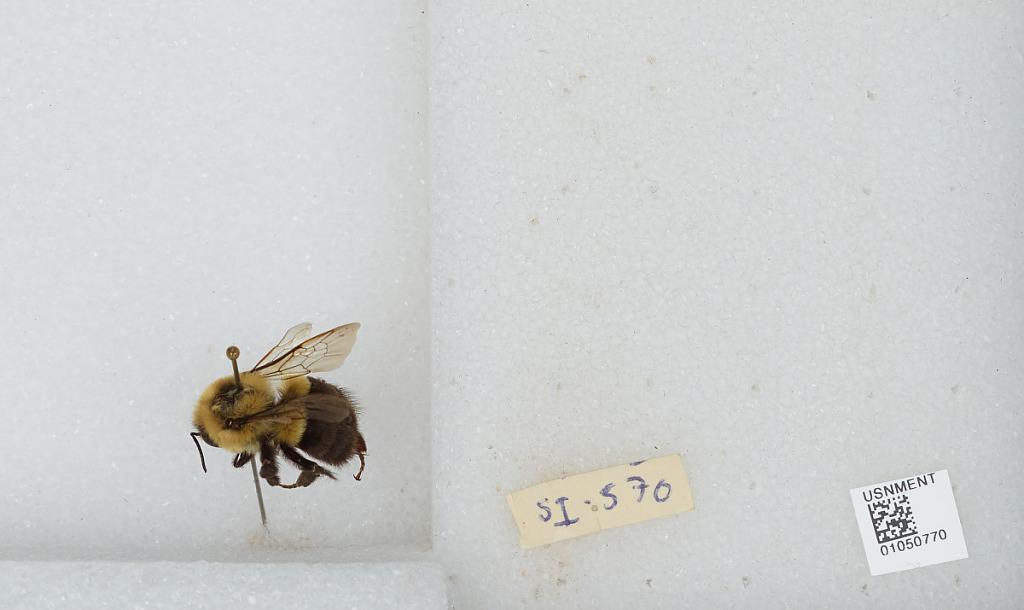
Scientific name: Bombus sp.